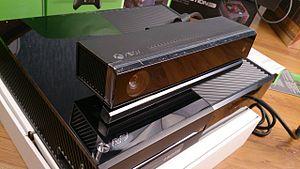
Kinect 2 posé sur une Xbox One.
La Xbox One est une console de jeux vidéo de huitième génération développée par Microsoft. Dévoilée le 21 mai 2013, elle succède à la Xbox 360 et se place en concurrence frontale avec la PlayStation 4 de Sony, et plus indirectement avec la Wii U puis la Switch de Nintendo. Elle est disponible depuis le 22 novembre 2013 dans treize pays et depuis septembre 2014 dans vingt-six autres pays. D'abord uniquement commercialisée avec Kinect, Microsoft propose la console seule à partir du 9 juin 2014.